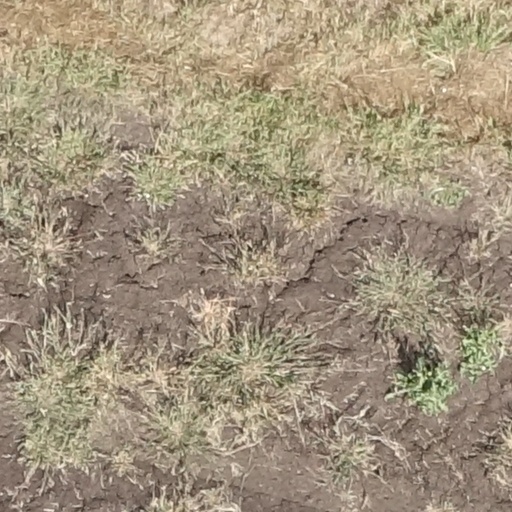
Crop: sorghum